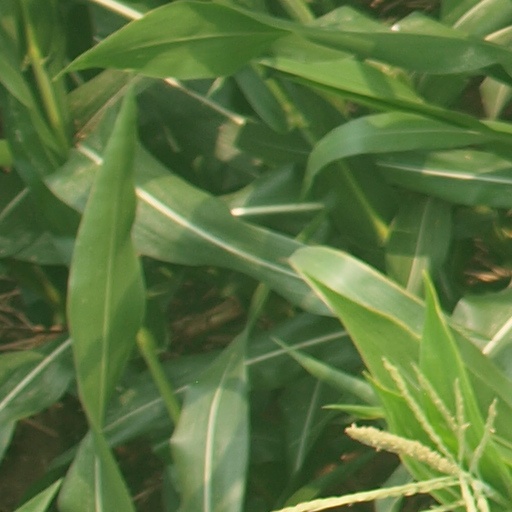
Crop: maize; corn